Mewat

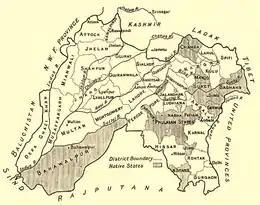
Map of the Punjab Province in 1911 with the Gurgaon district (northern Mewat) in the southwest.

During the British Raj, the east and west of Mewat came under the Alwar State and the Bharatpur State. These kingdoms were princely states that were entities of the East India Company. Parts of northern Mewat (modern-day Palwal, Faridabad of Haryana) remained under the local Jat kings.